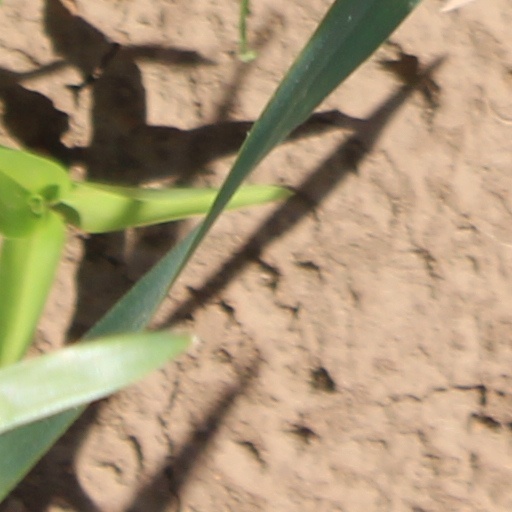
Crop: wheat